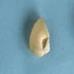
Maize quality: Good